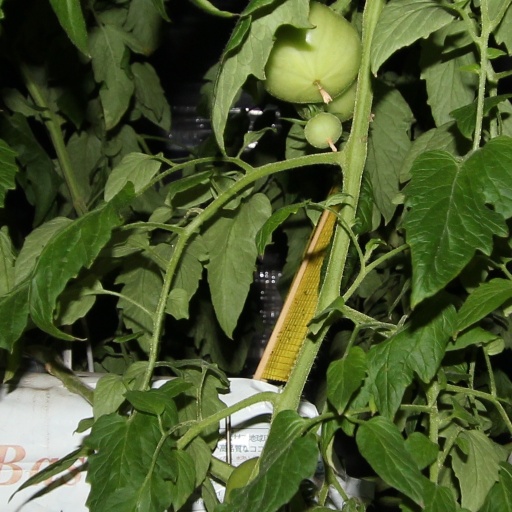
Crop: tomato